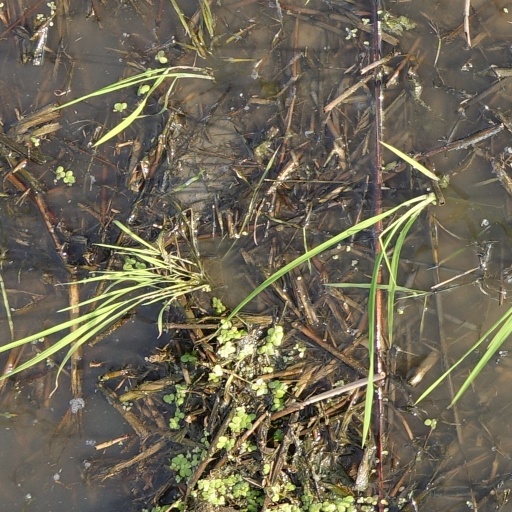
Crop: rice